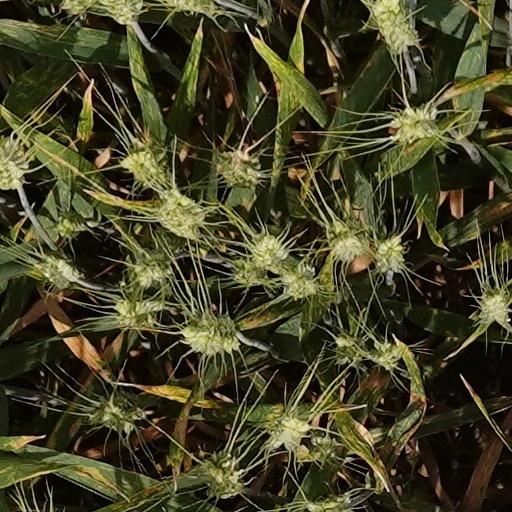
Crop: wheat